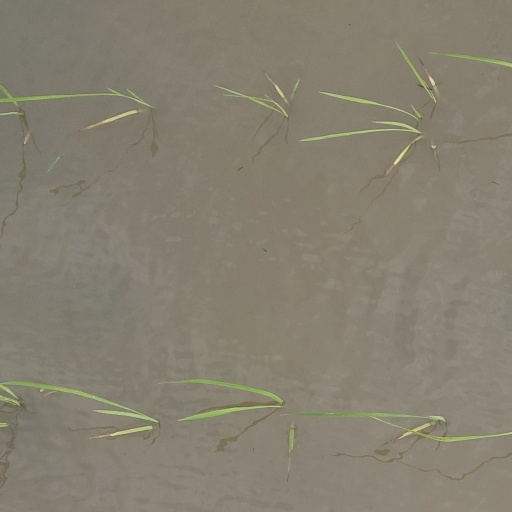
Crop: rice